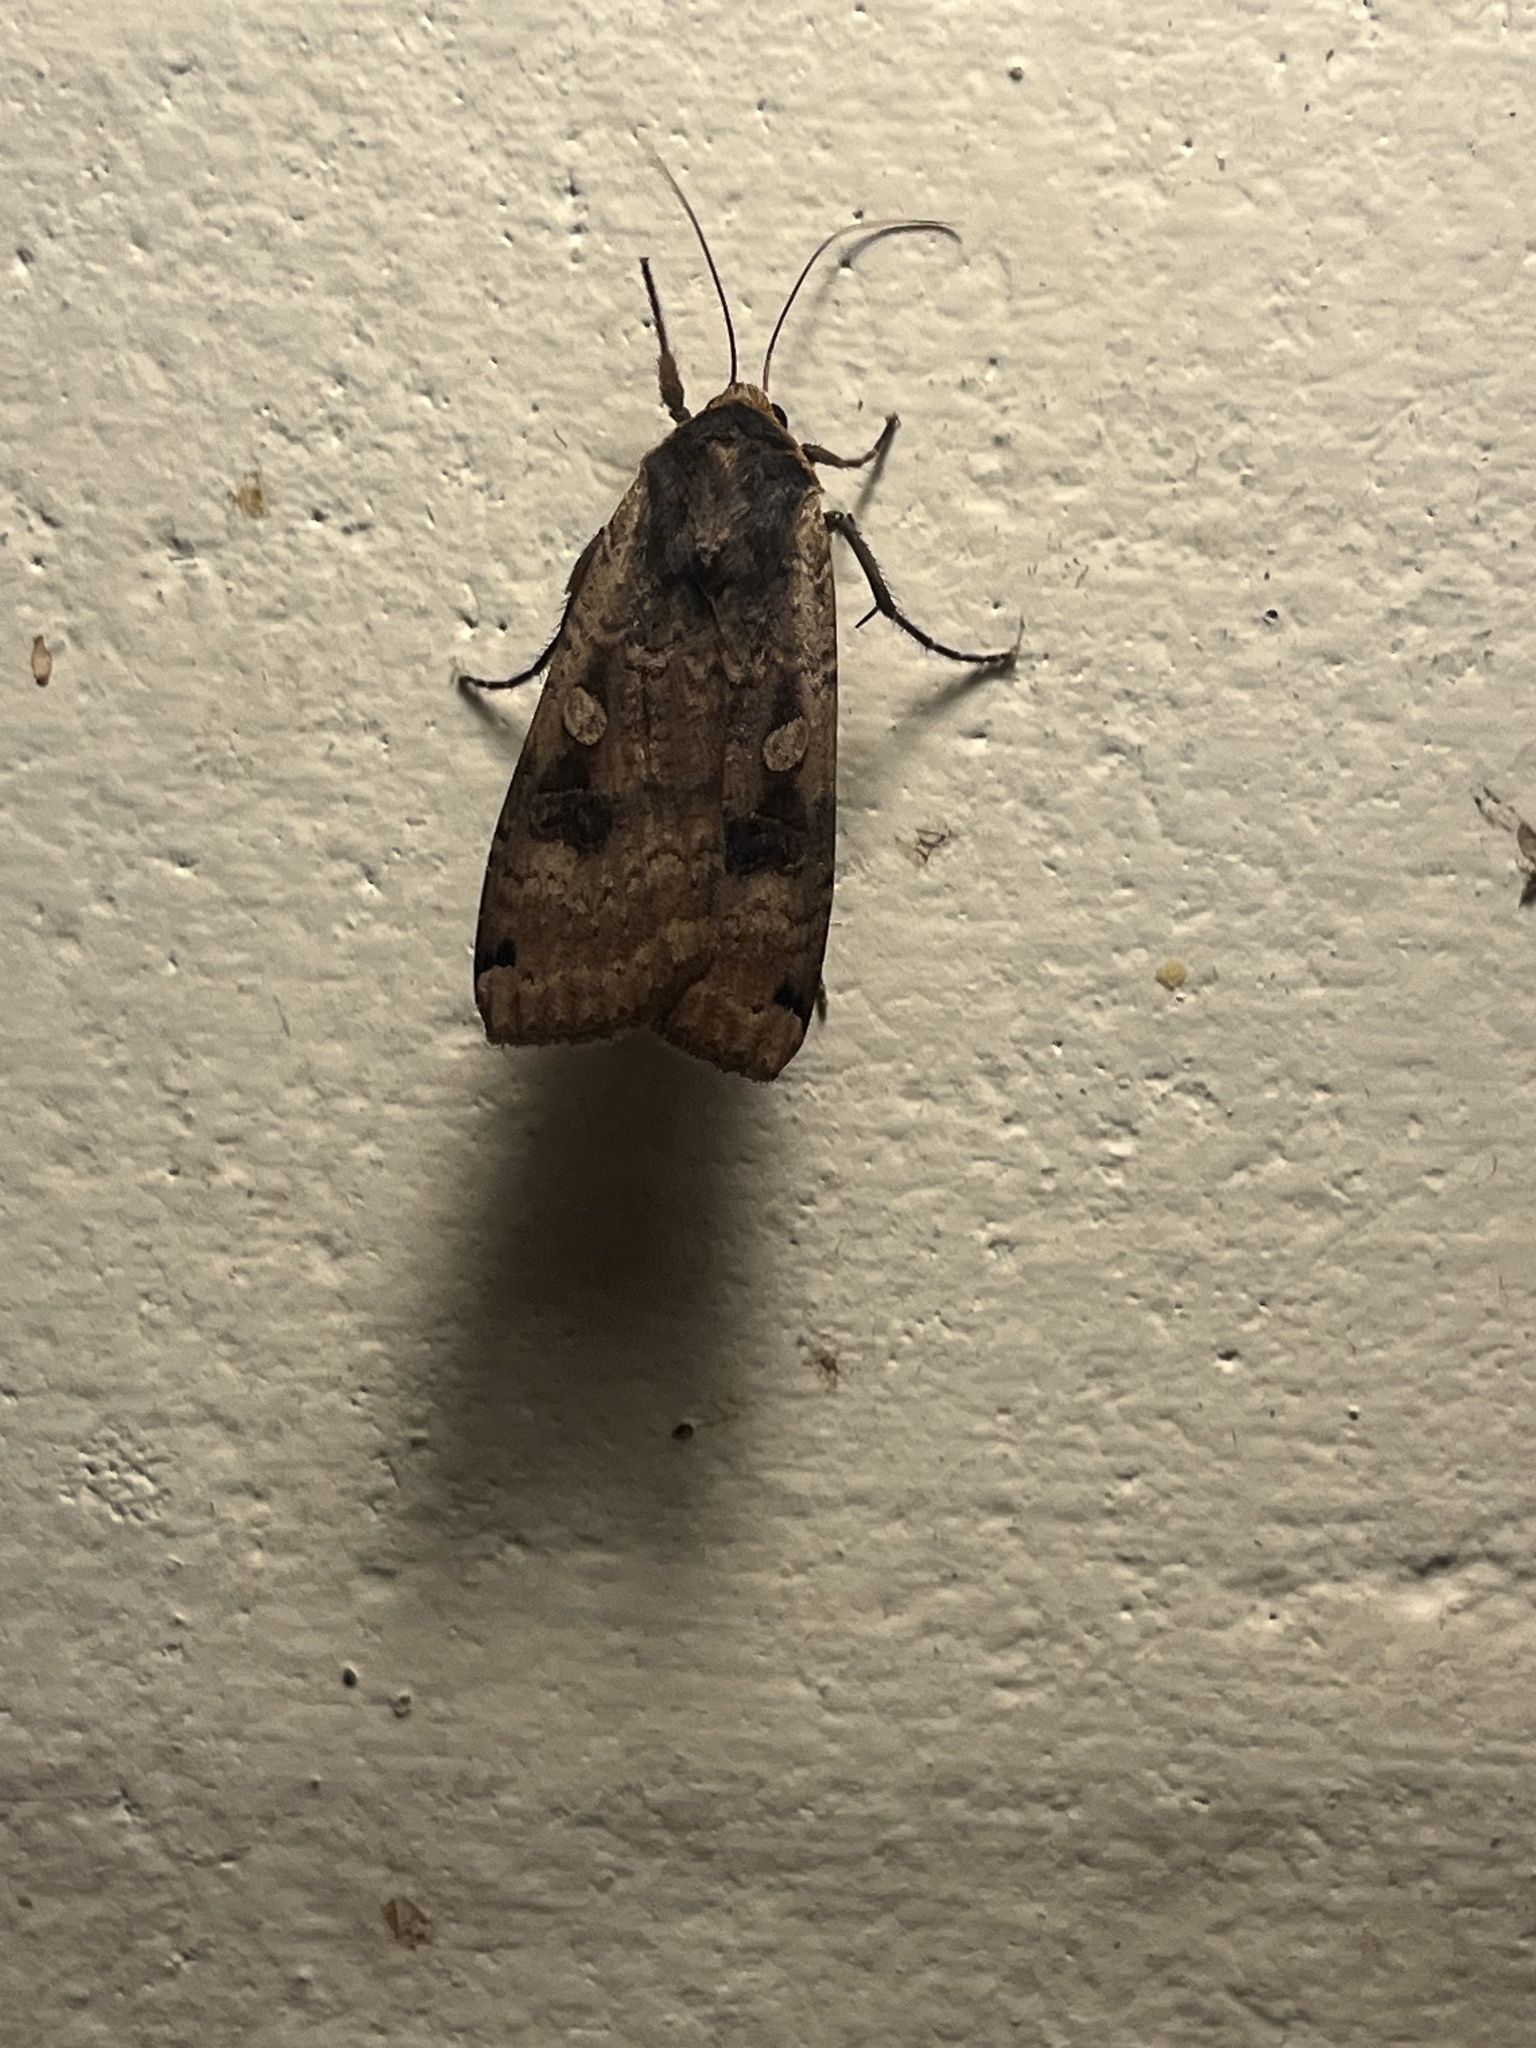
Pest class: cutworms